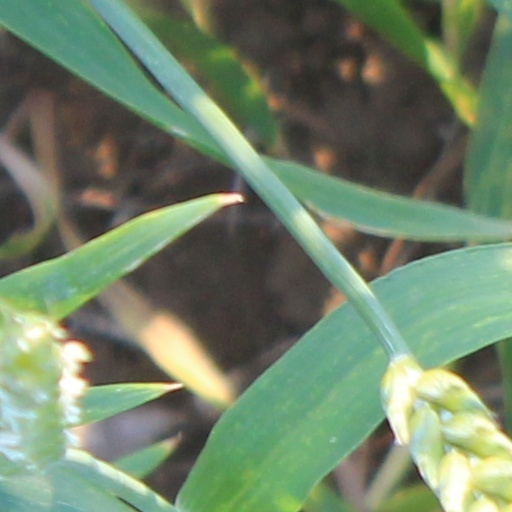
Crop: wheat